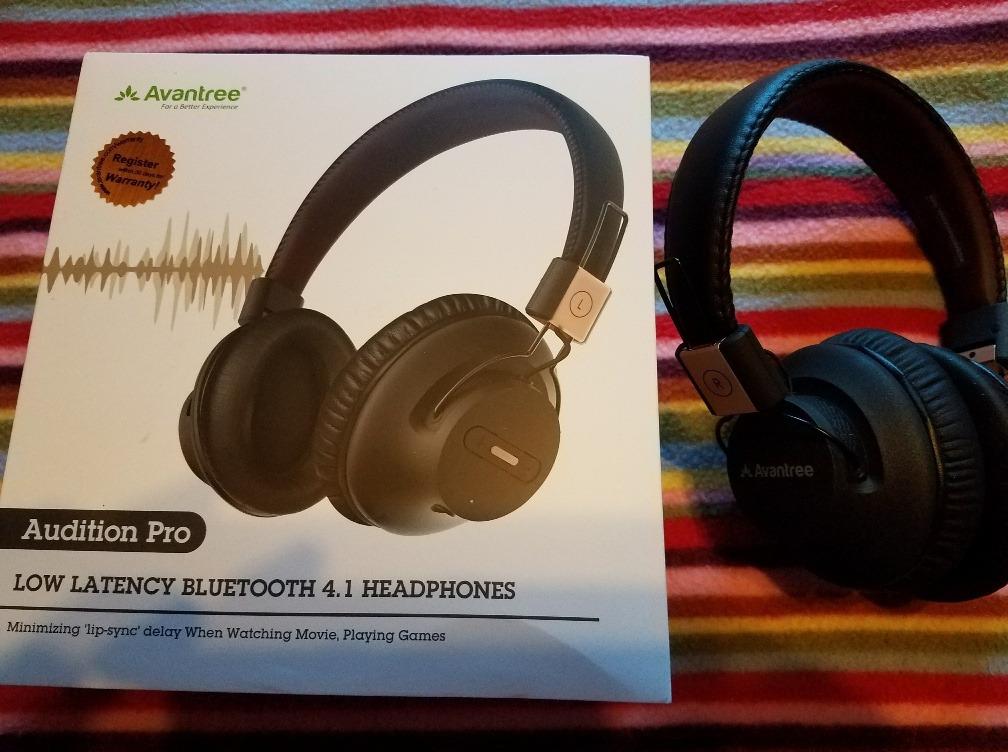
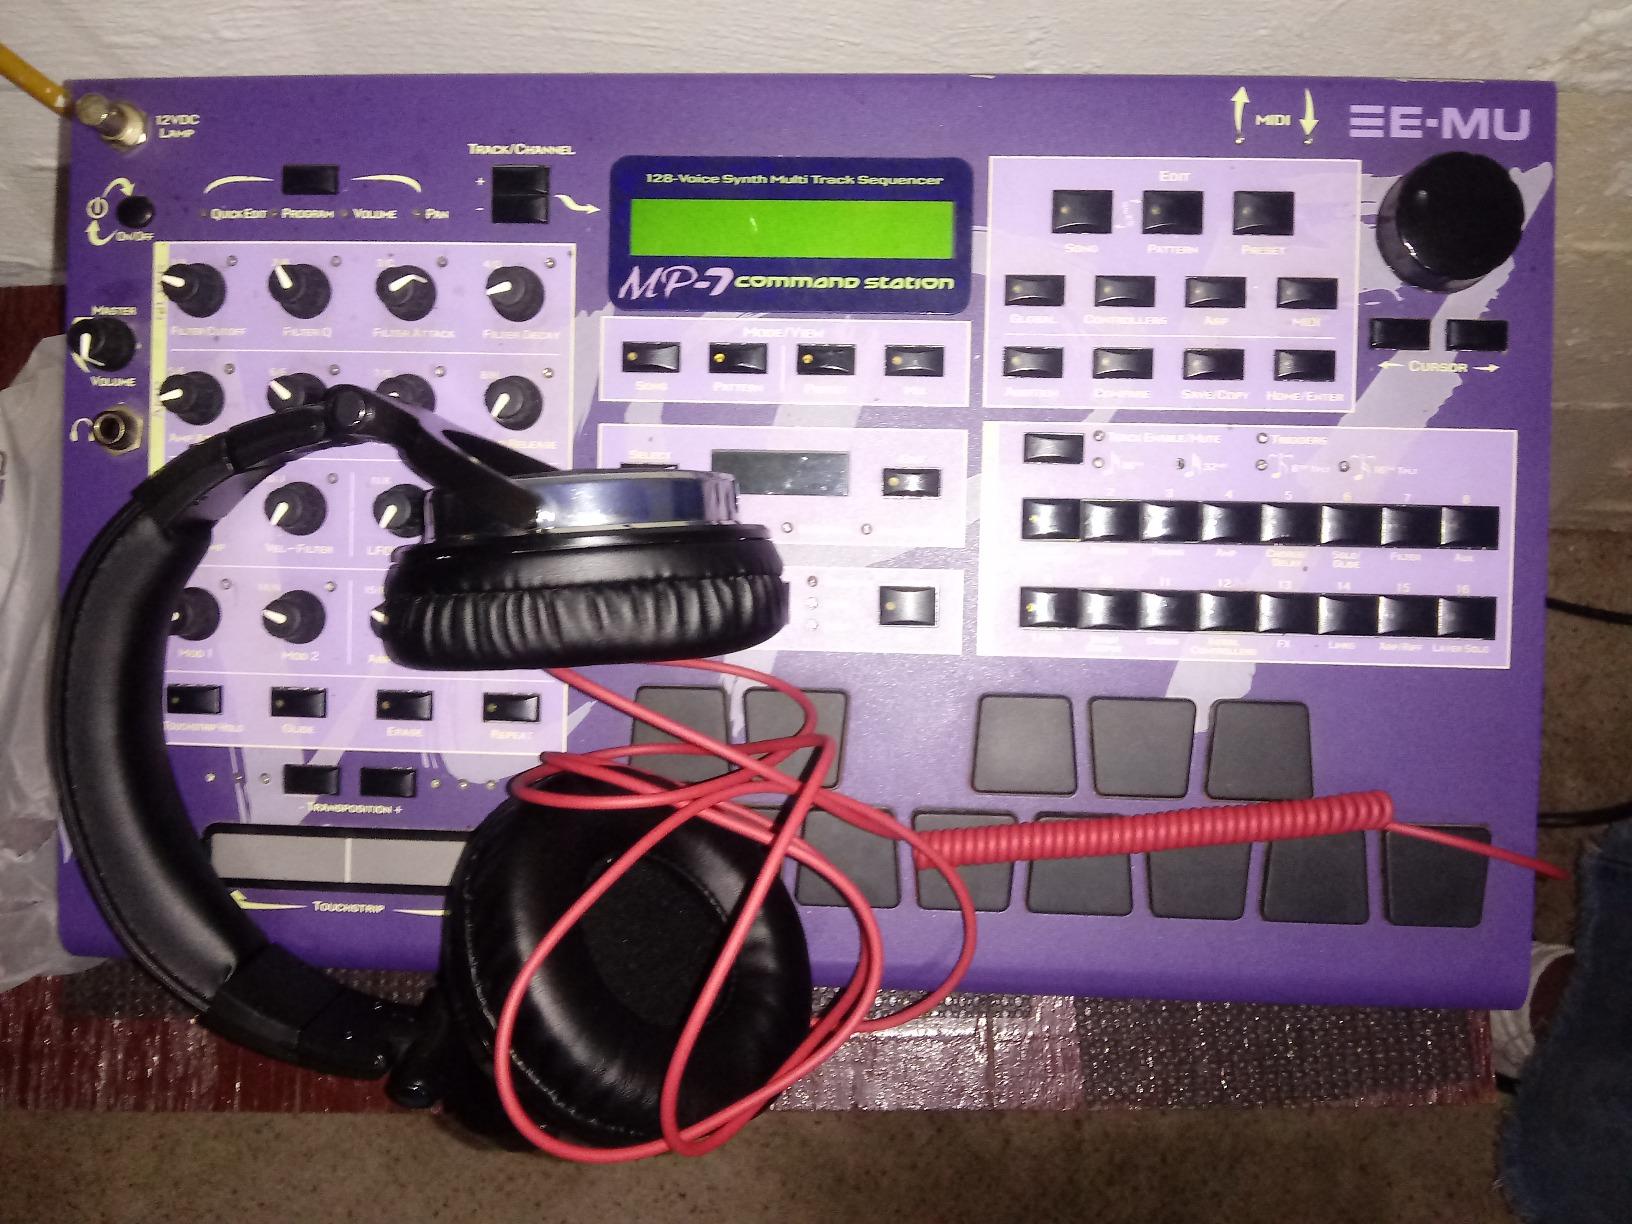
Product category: headphones
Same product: no